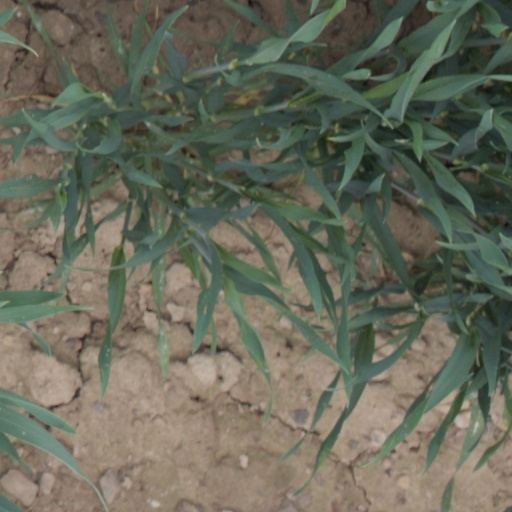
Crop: wheat